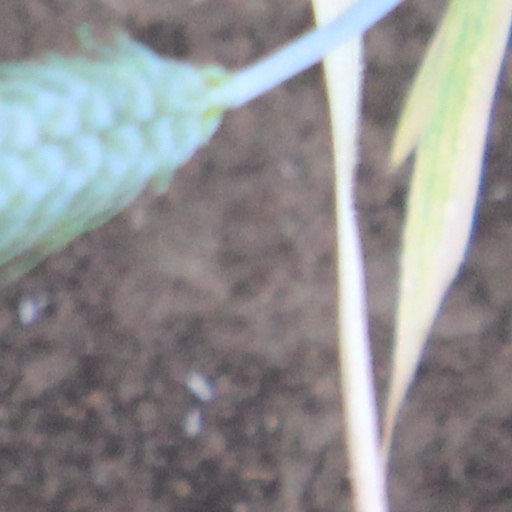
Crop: wheat